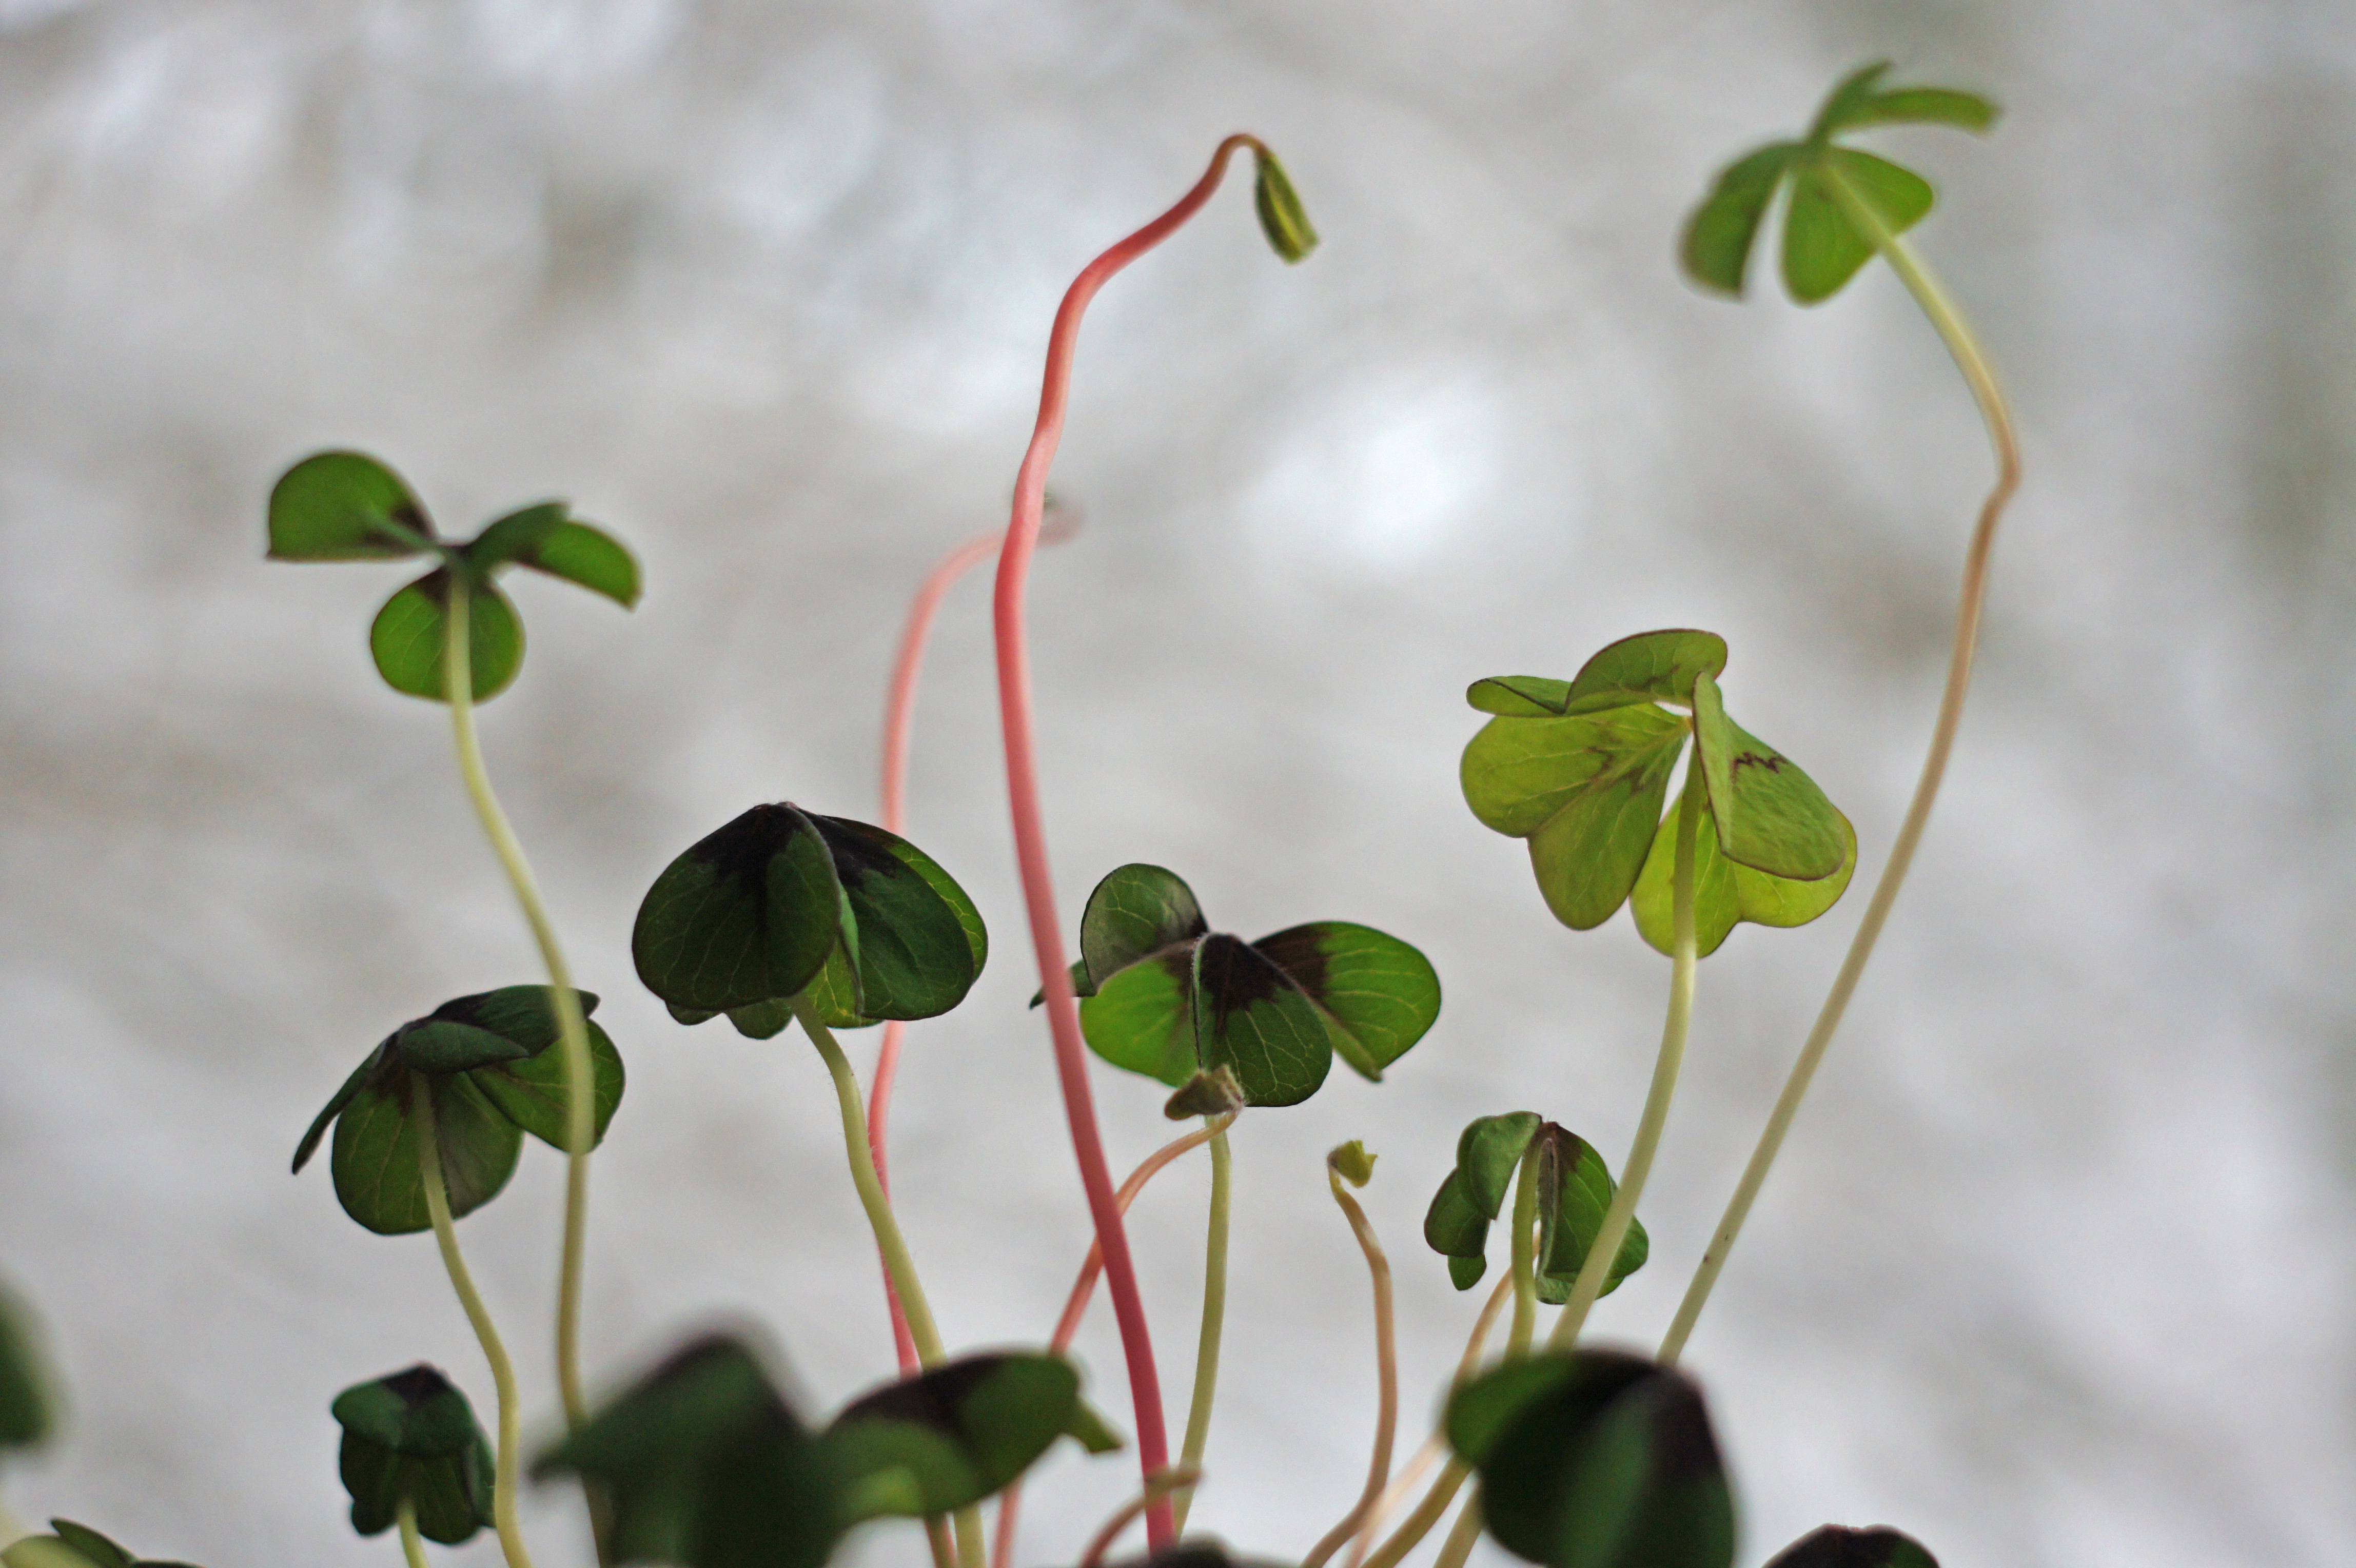
nature, branch, blossom, plant, leaf, flower, petal, heart, green, symbol, produce, botany, flora, wildflower, close up, luck, klee, macro photography, flowering plant, four leaf clover, new year's day, lucky clover, auspicious symbols, plant stem, land plant